Bob Odenkirk

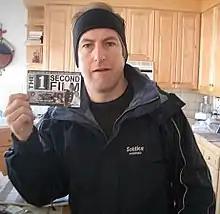
Odenkirk in January 2005

Odenkirk starred in numerous television shows and some films. He has written and produced many TV pilots, including "The Big Wide World of Carl Laemke" and "David's Situation", but most didn't make it to air and none were picked up as a series. In 2003, Odenkirk directed "Melvin Goes to Dinner" and played the role of Keith. The film received positive reviews from critics and won the Audience Award at the SXSW Film and Music Festival.